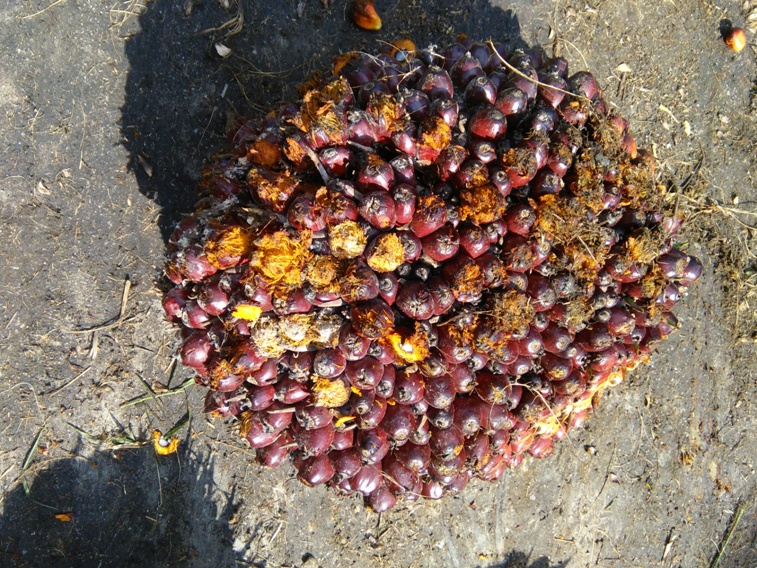
Ripeness: Ripe